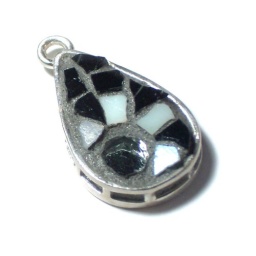
A mosaic pendant featuring a mirror circle surrounded by opalescent white and shiny black glass.